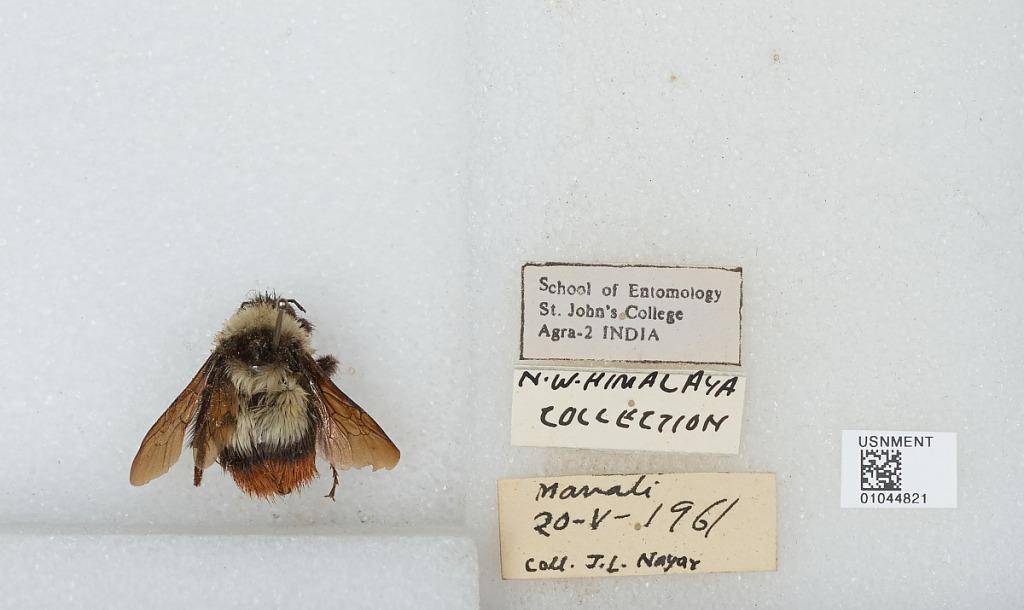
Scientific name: Bombus sp.
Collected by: J. Nayar
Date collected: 1961-5-20
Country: India
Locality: Manali